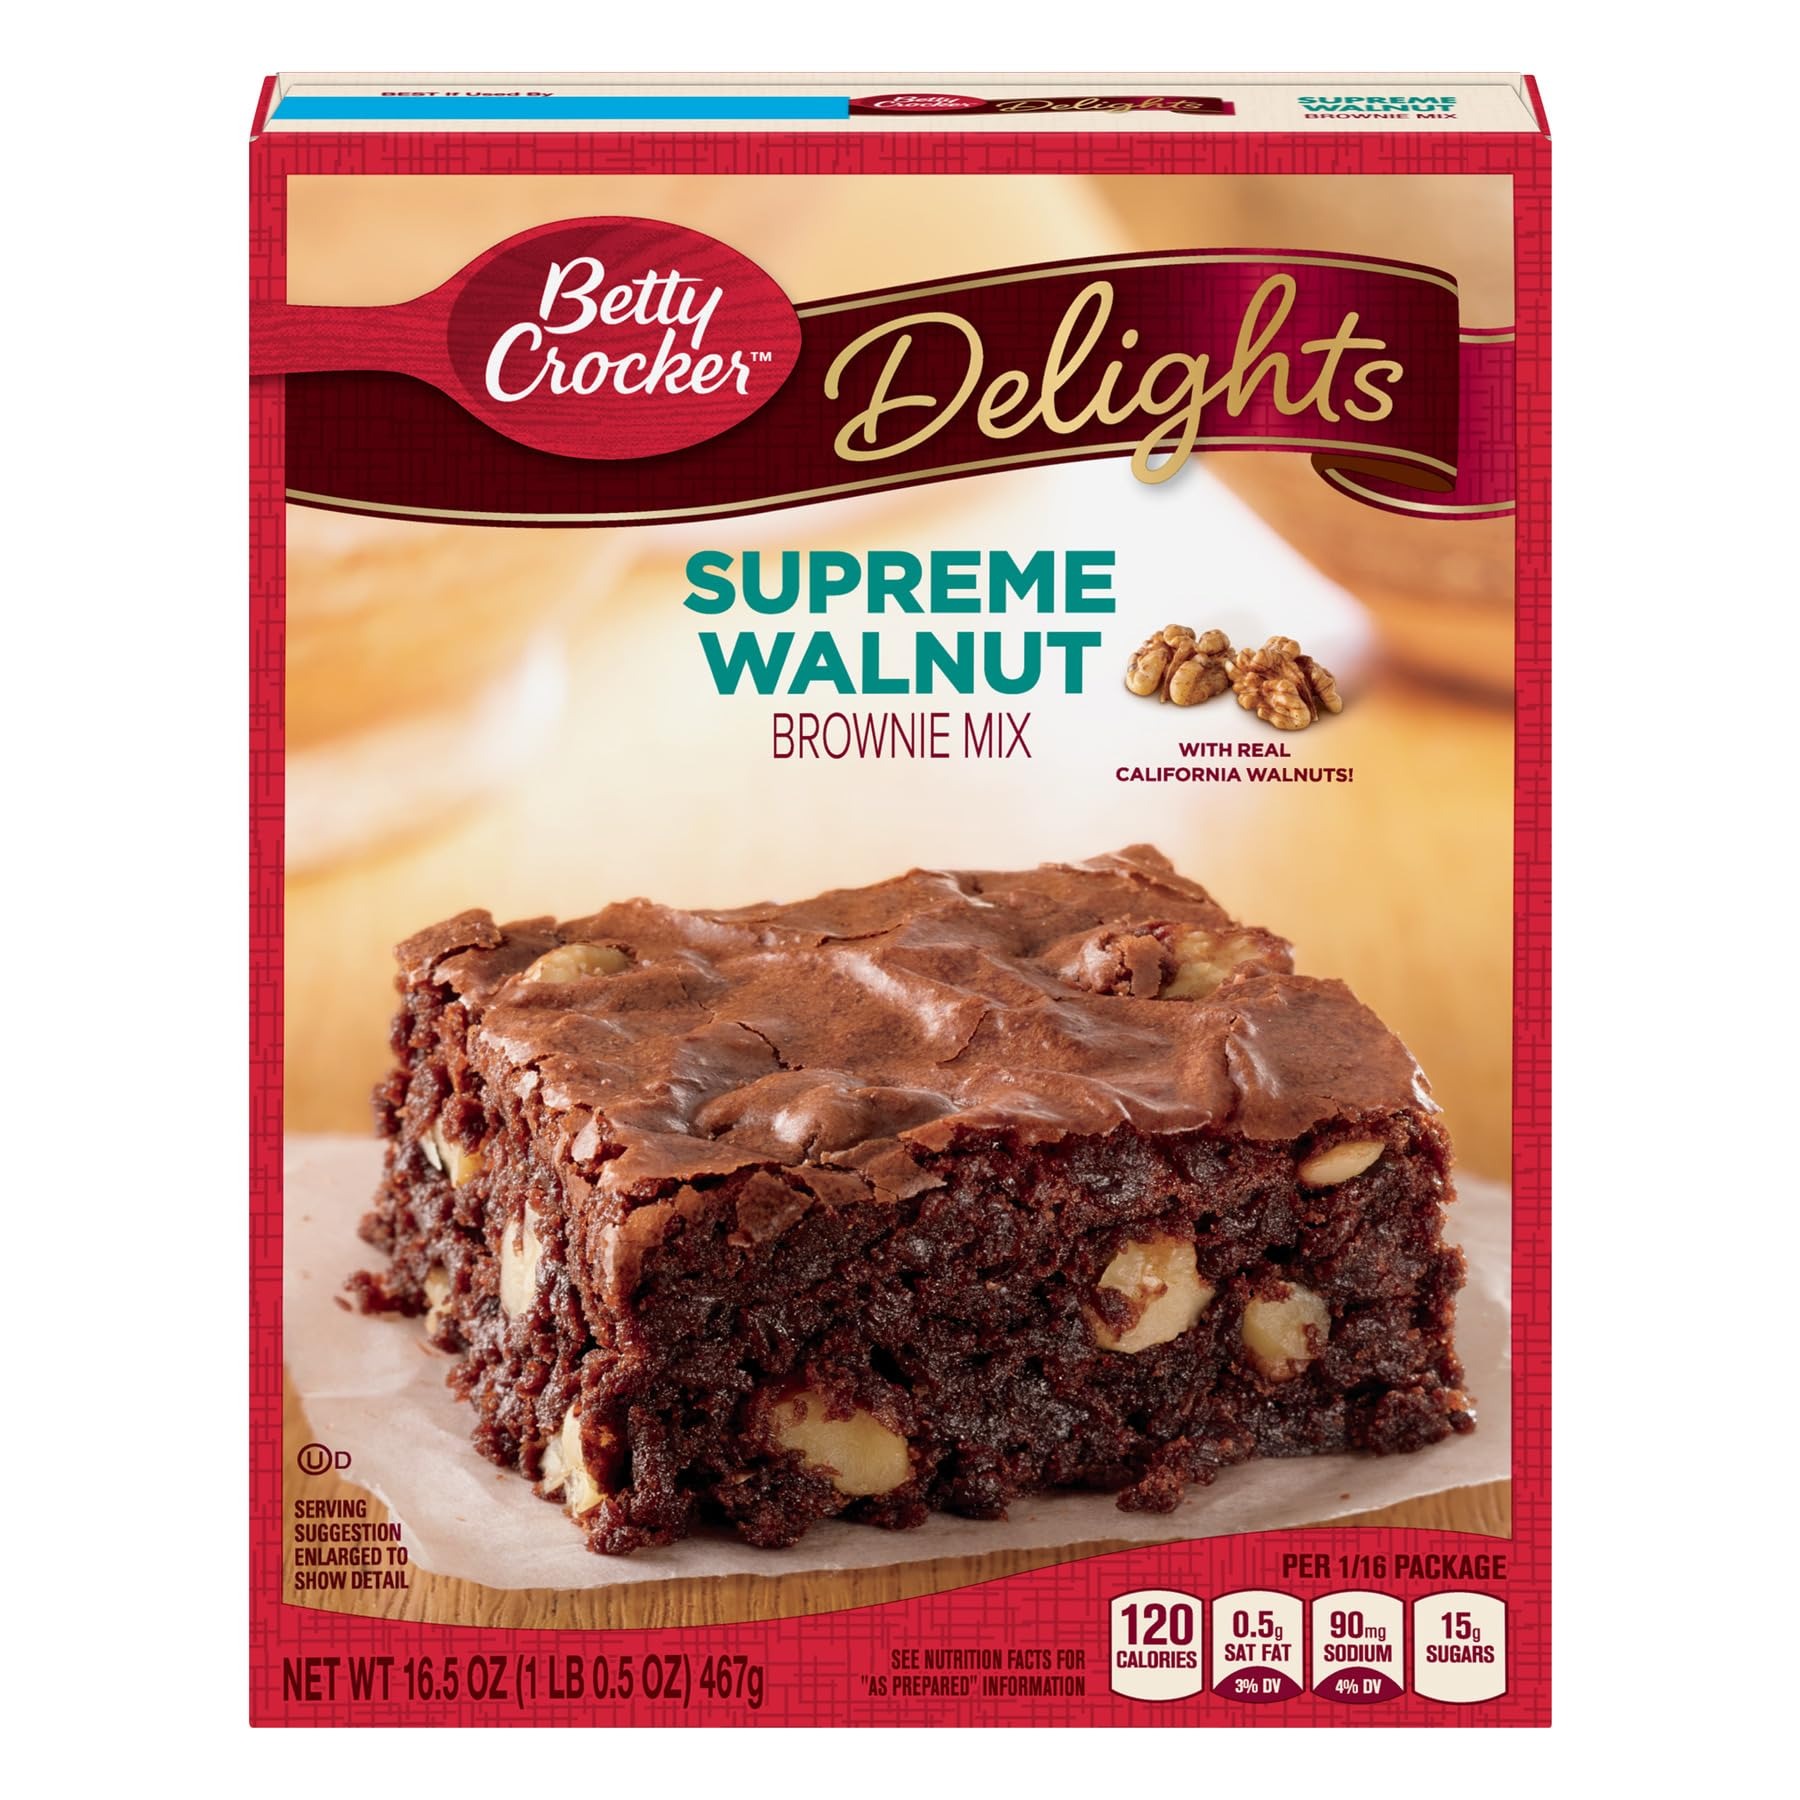
Item Name: Betty Crocker Supreme Walnut Brownie Mix (Pack of 3) 16.5 oz Boxes
Bullet Point 1: With California Walnuts
Bullet Point 2: Pack of 3 Boxes
Value: 3.0
Unit: Count

Price: 16.935